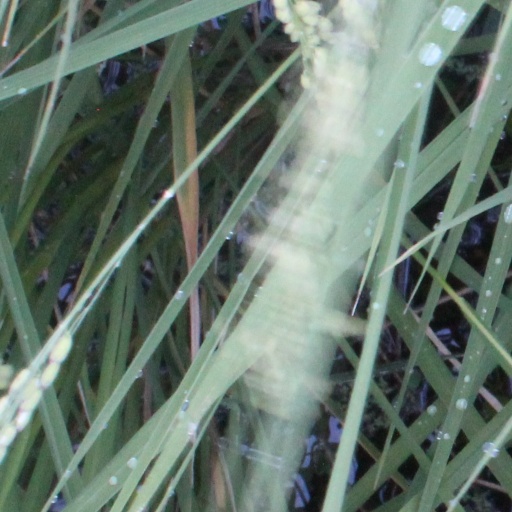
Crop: rice